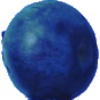
Label: Huckleberry 1